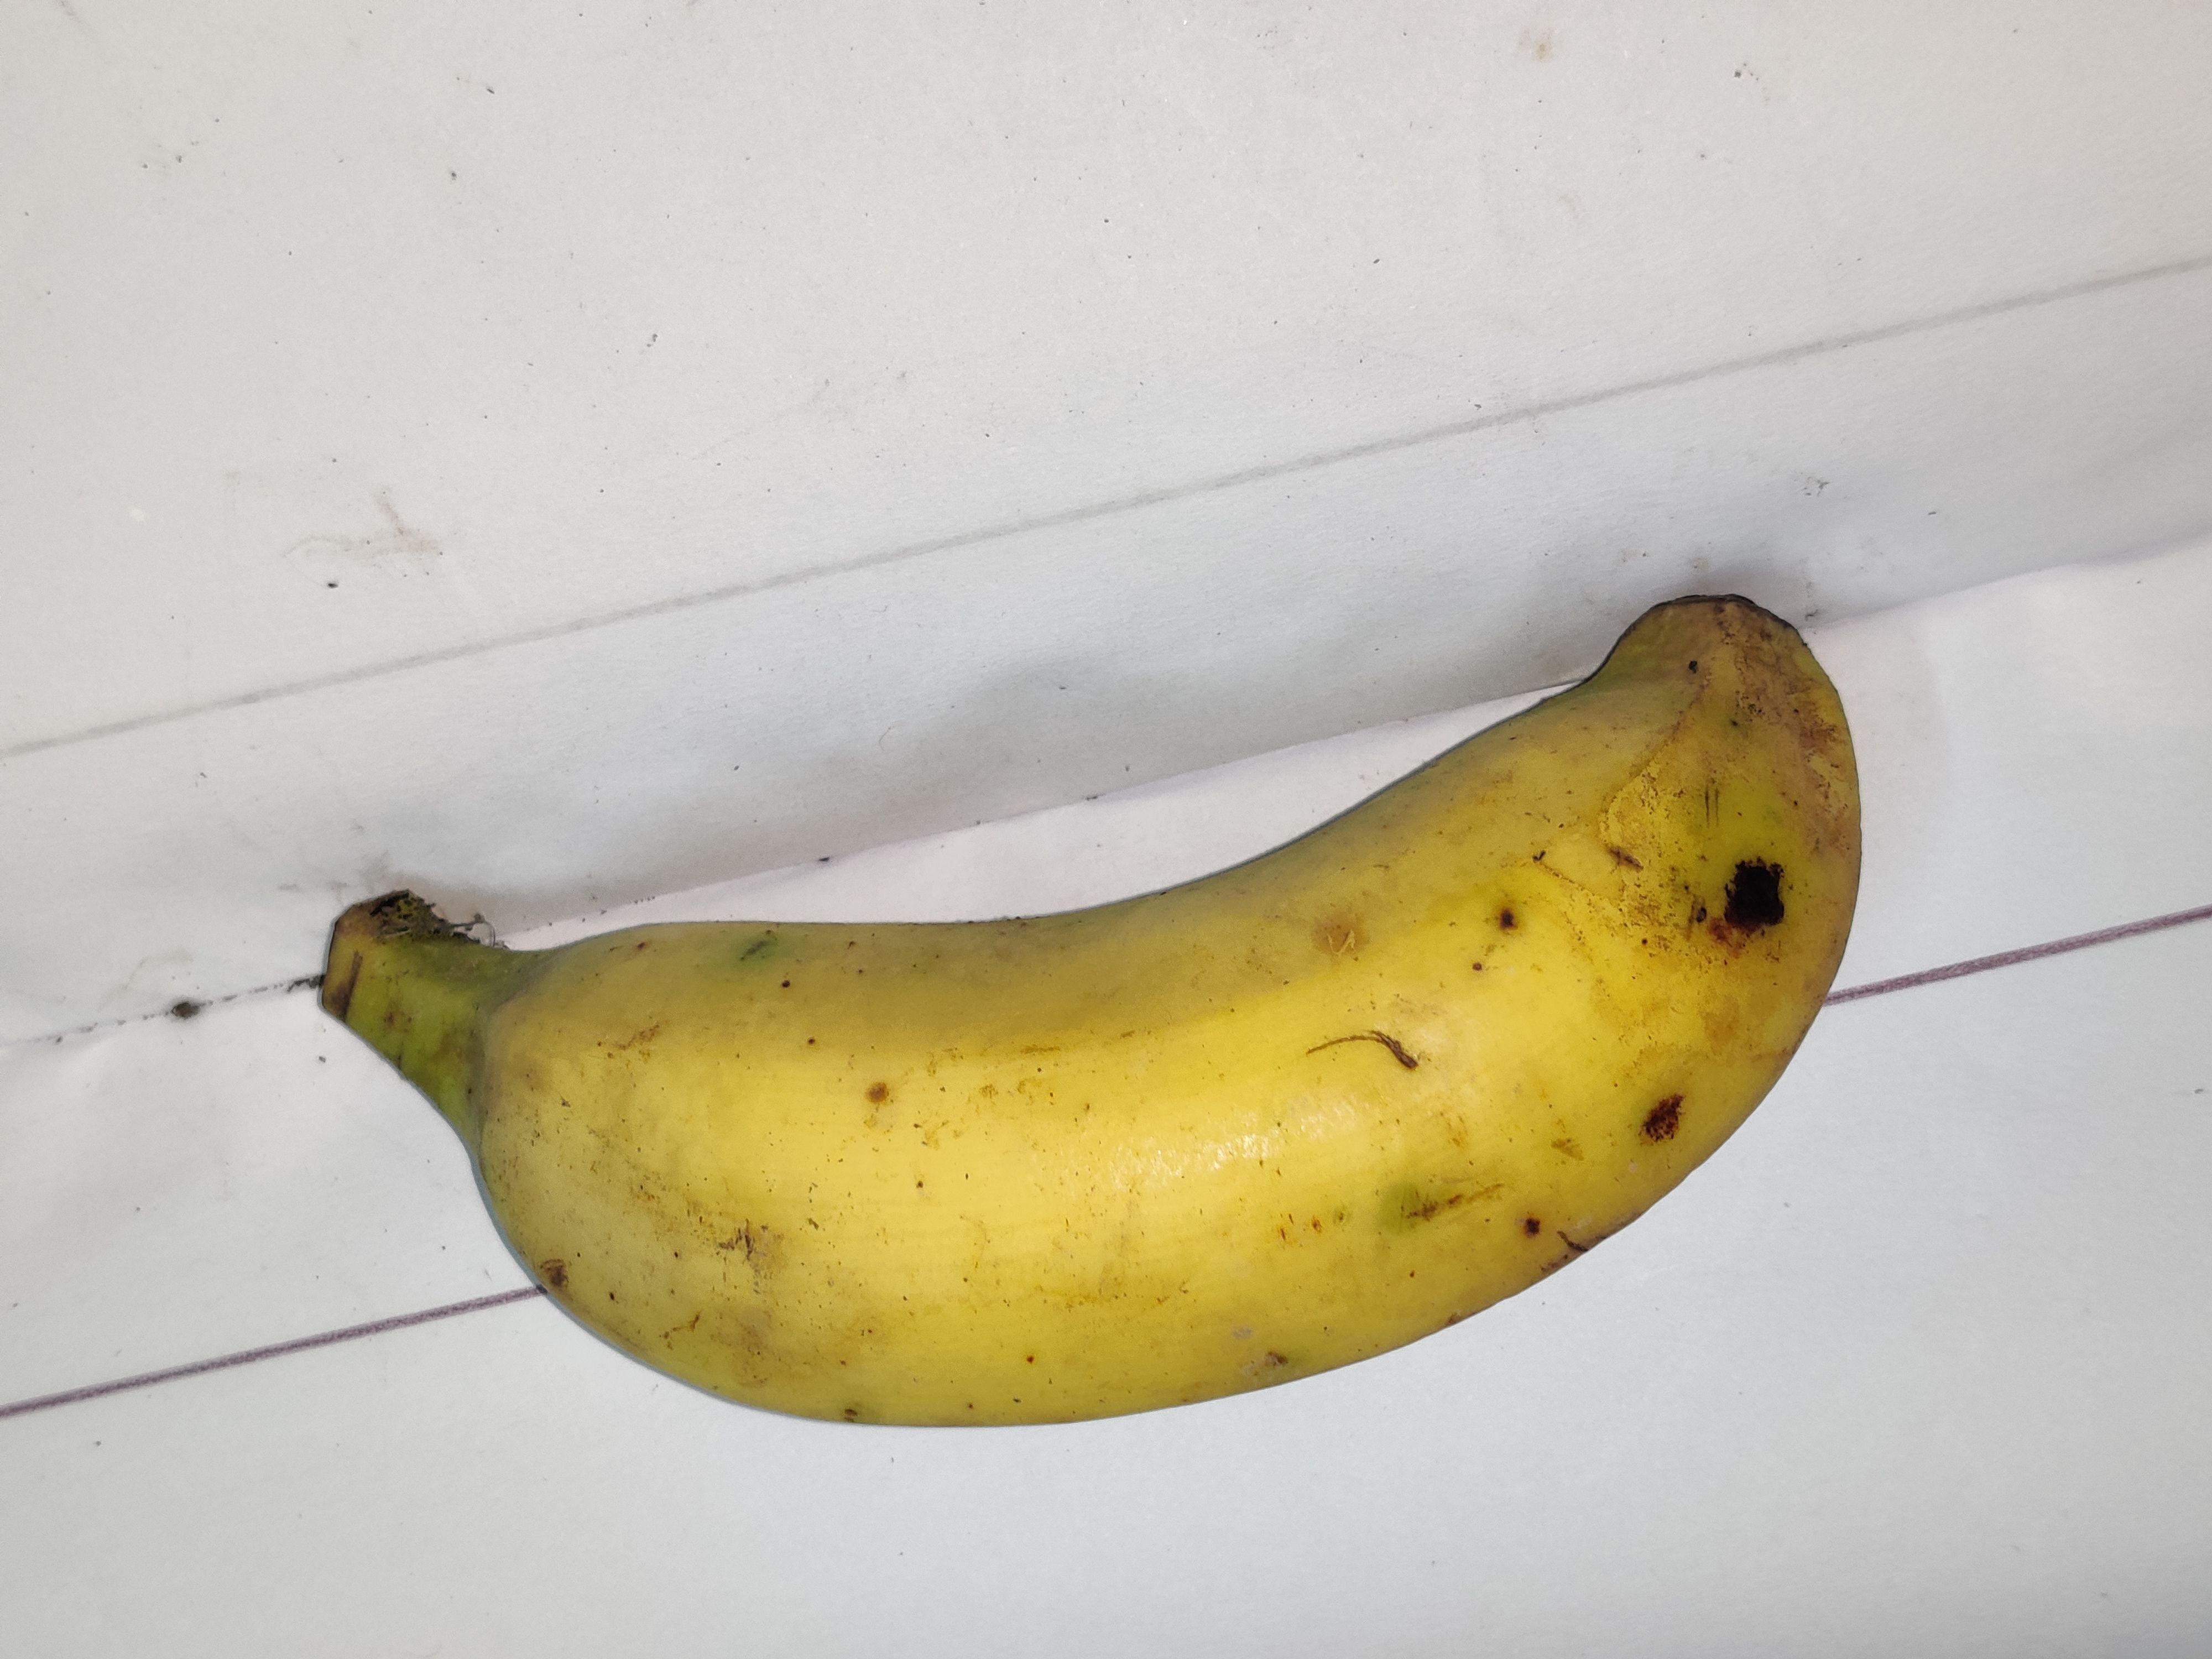
Fruit: banana
Grade: 2nd-grade